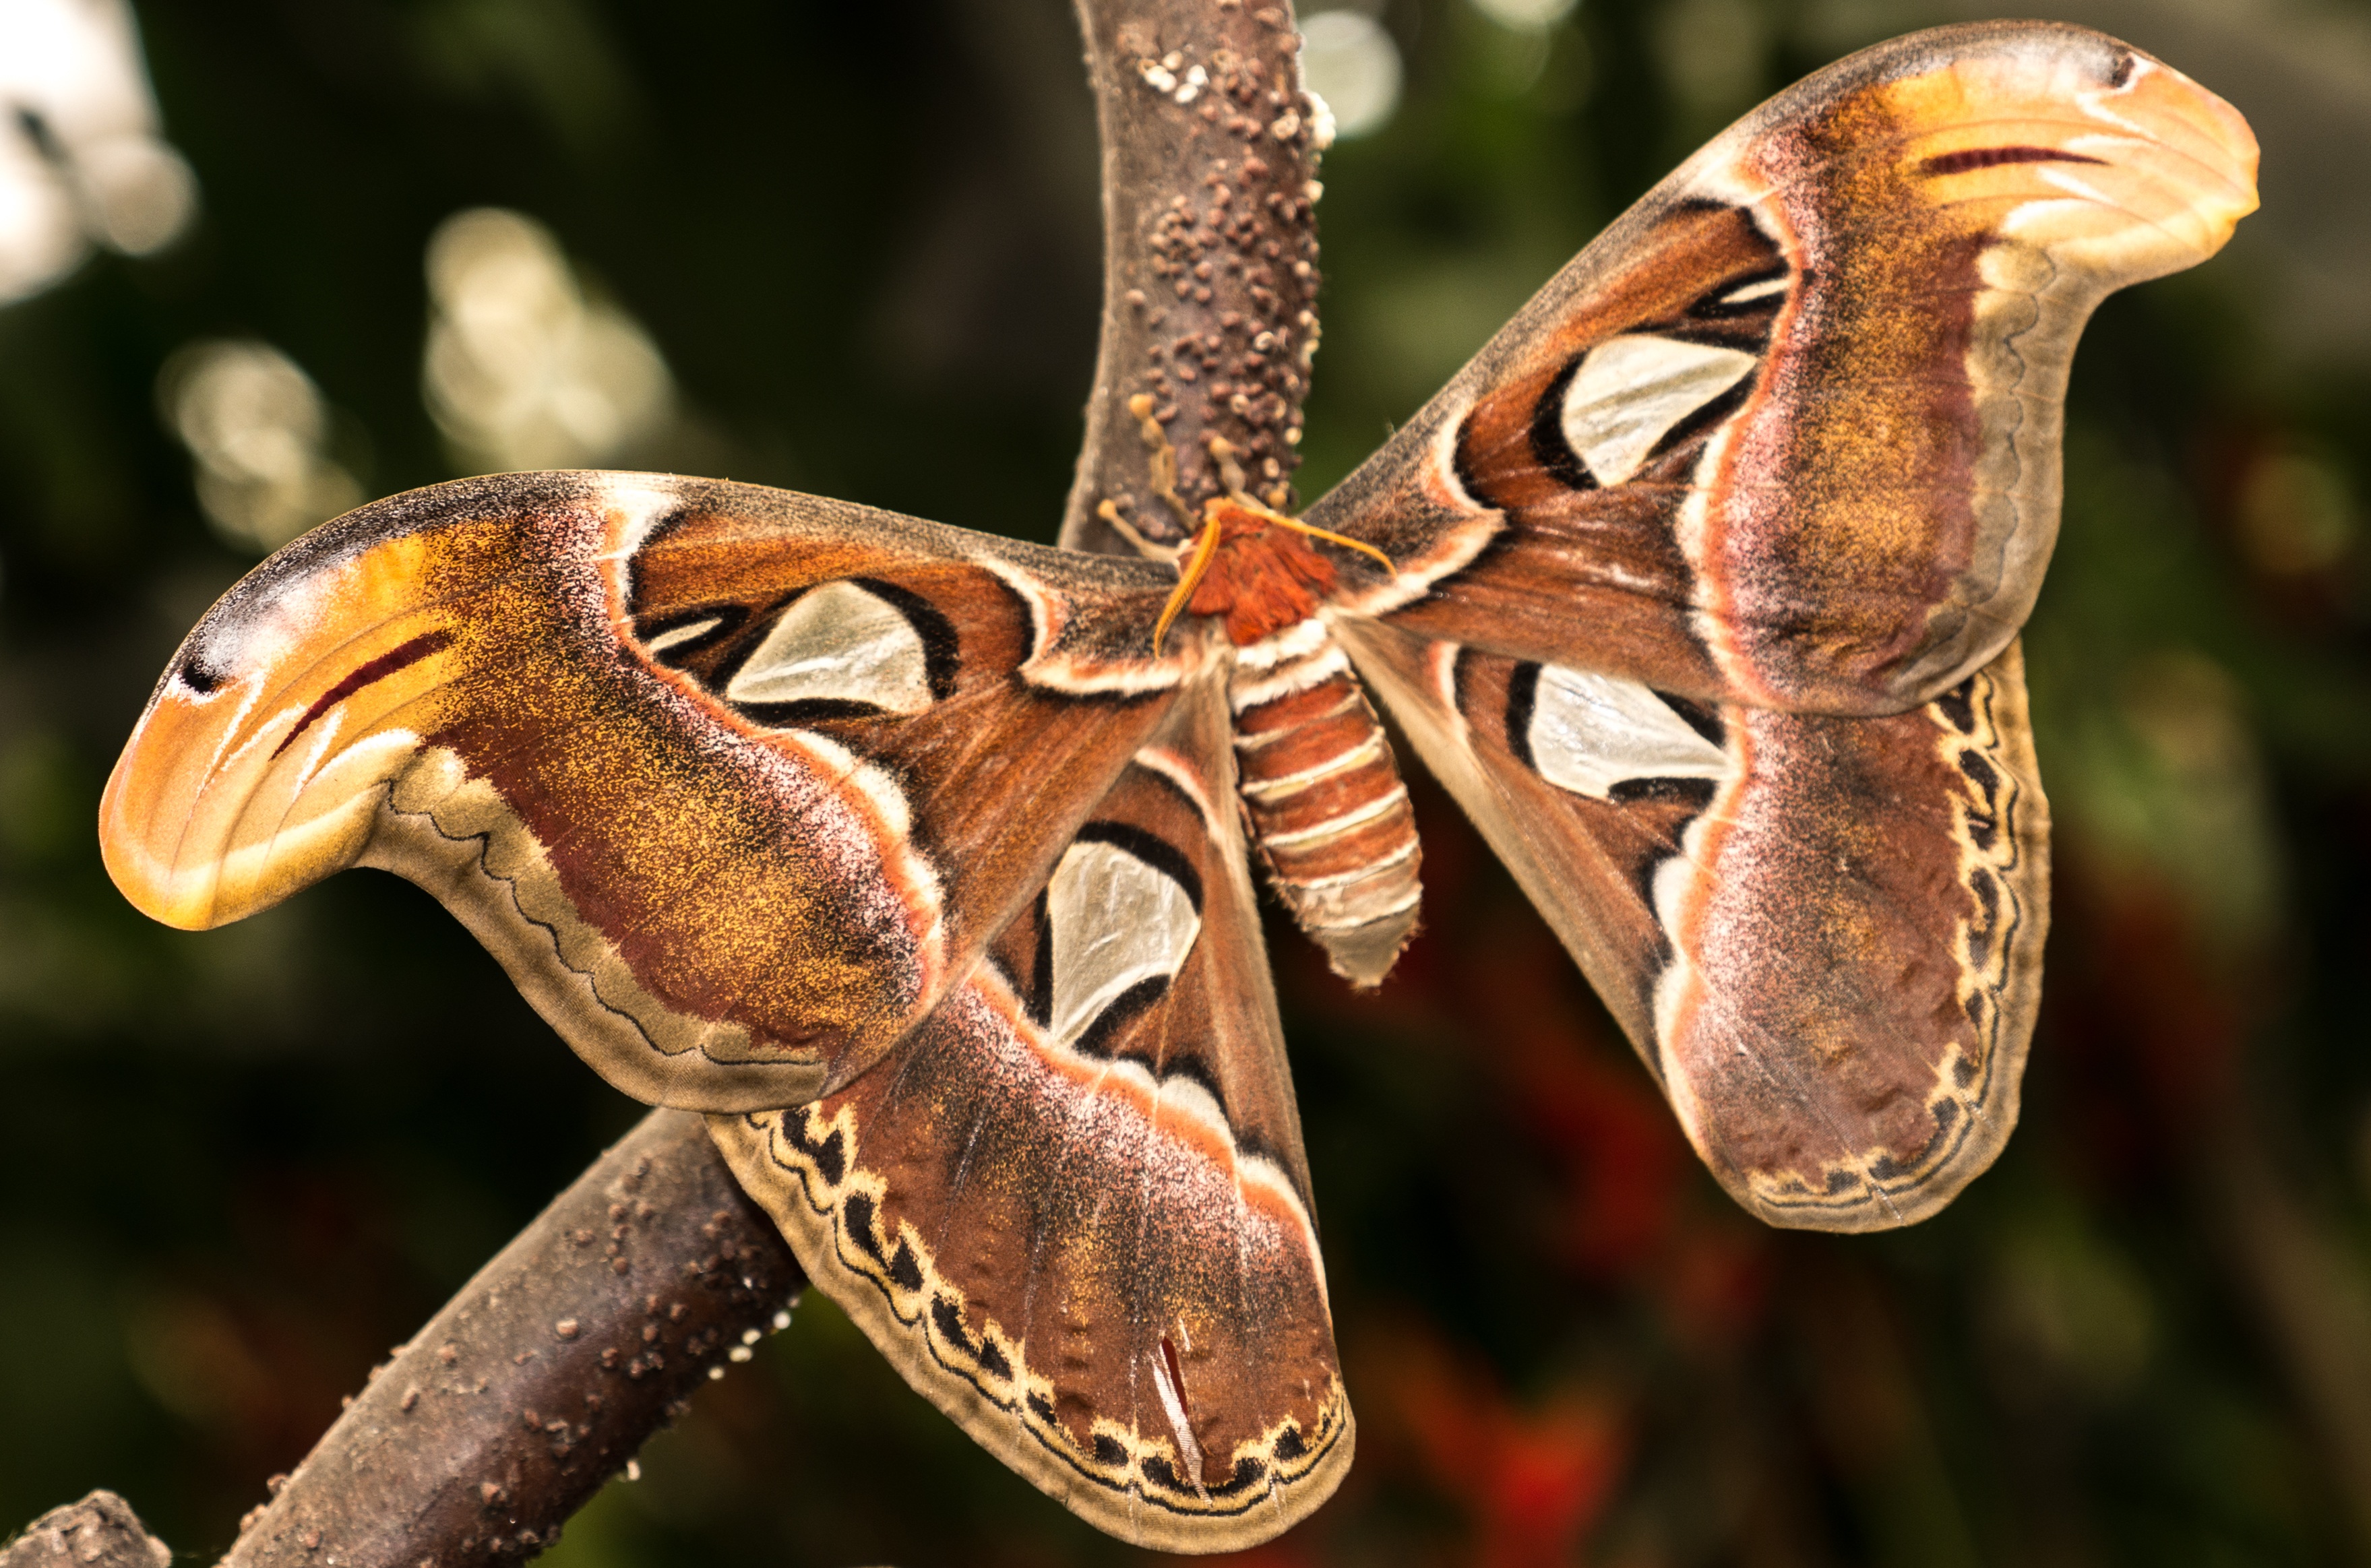
nature, plant, photography, leaf, animal, wildlife, green, insect, macro, moth, butterfly, garden, fauna, invertebrate, close up, posing, spain, wings, insects, beauty, detail, bugs, malaga, macro photography, benalmadena, butterfly wings, moths and butterflies, benalm dena mariposario, night butterfly